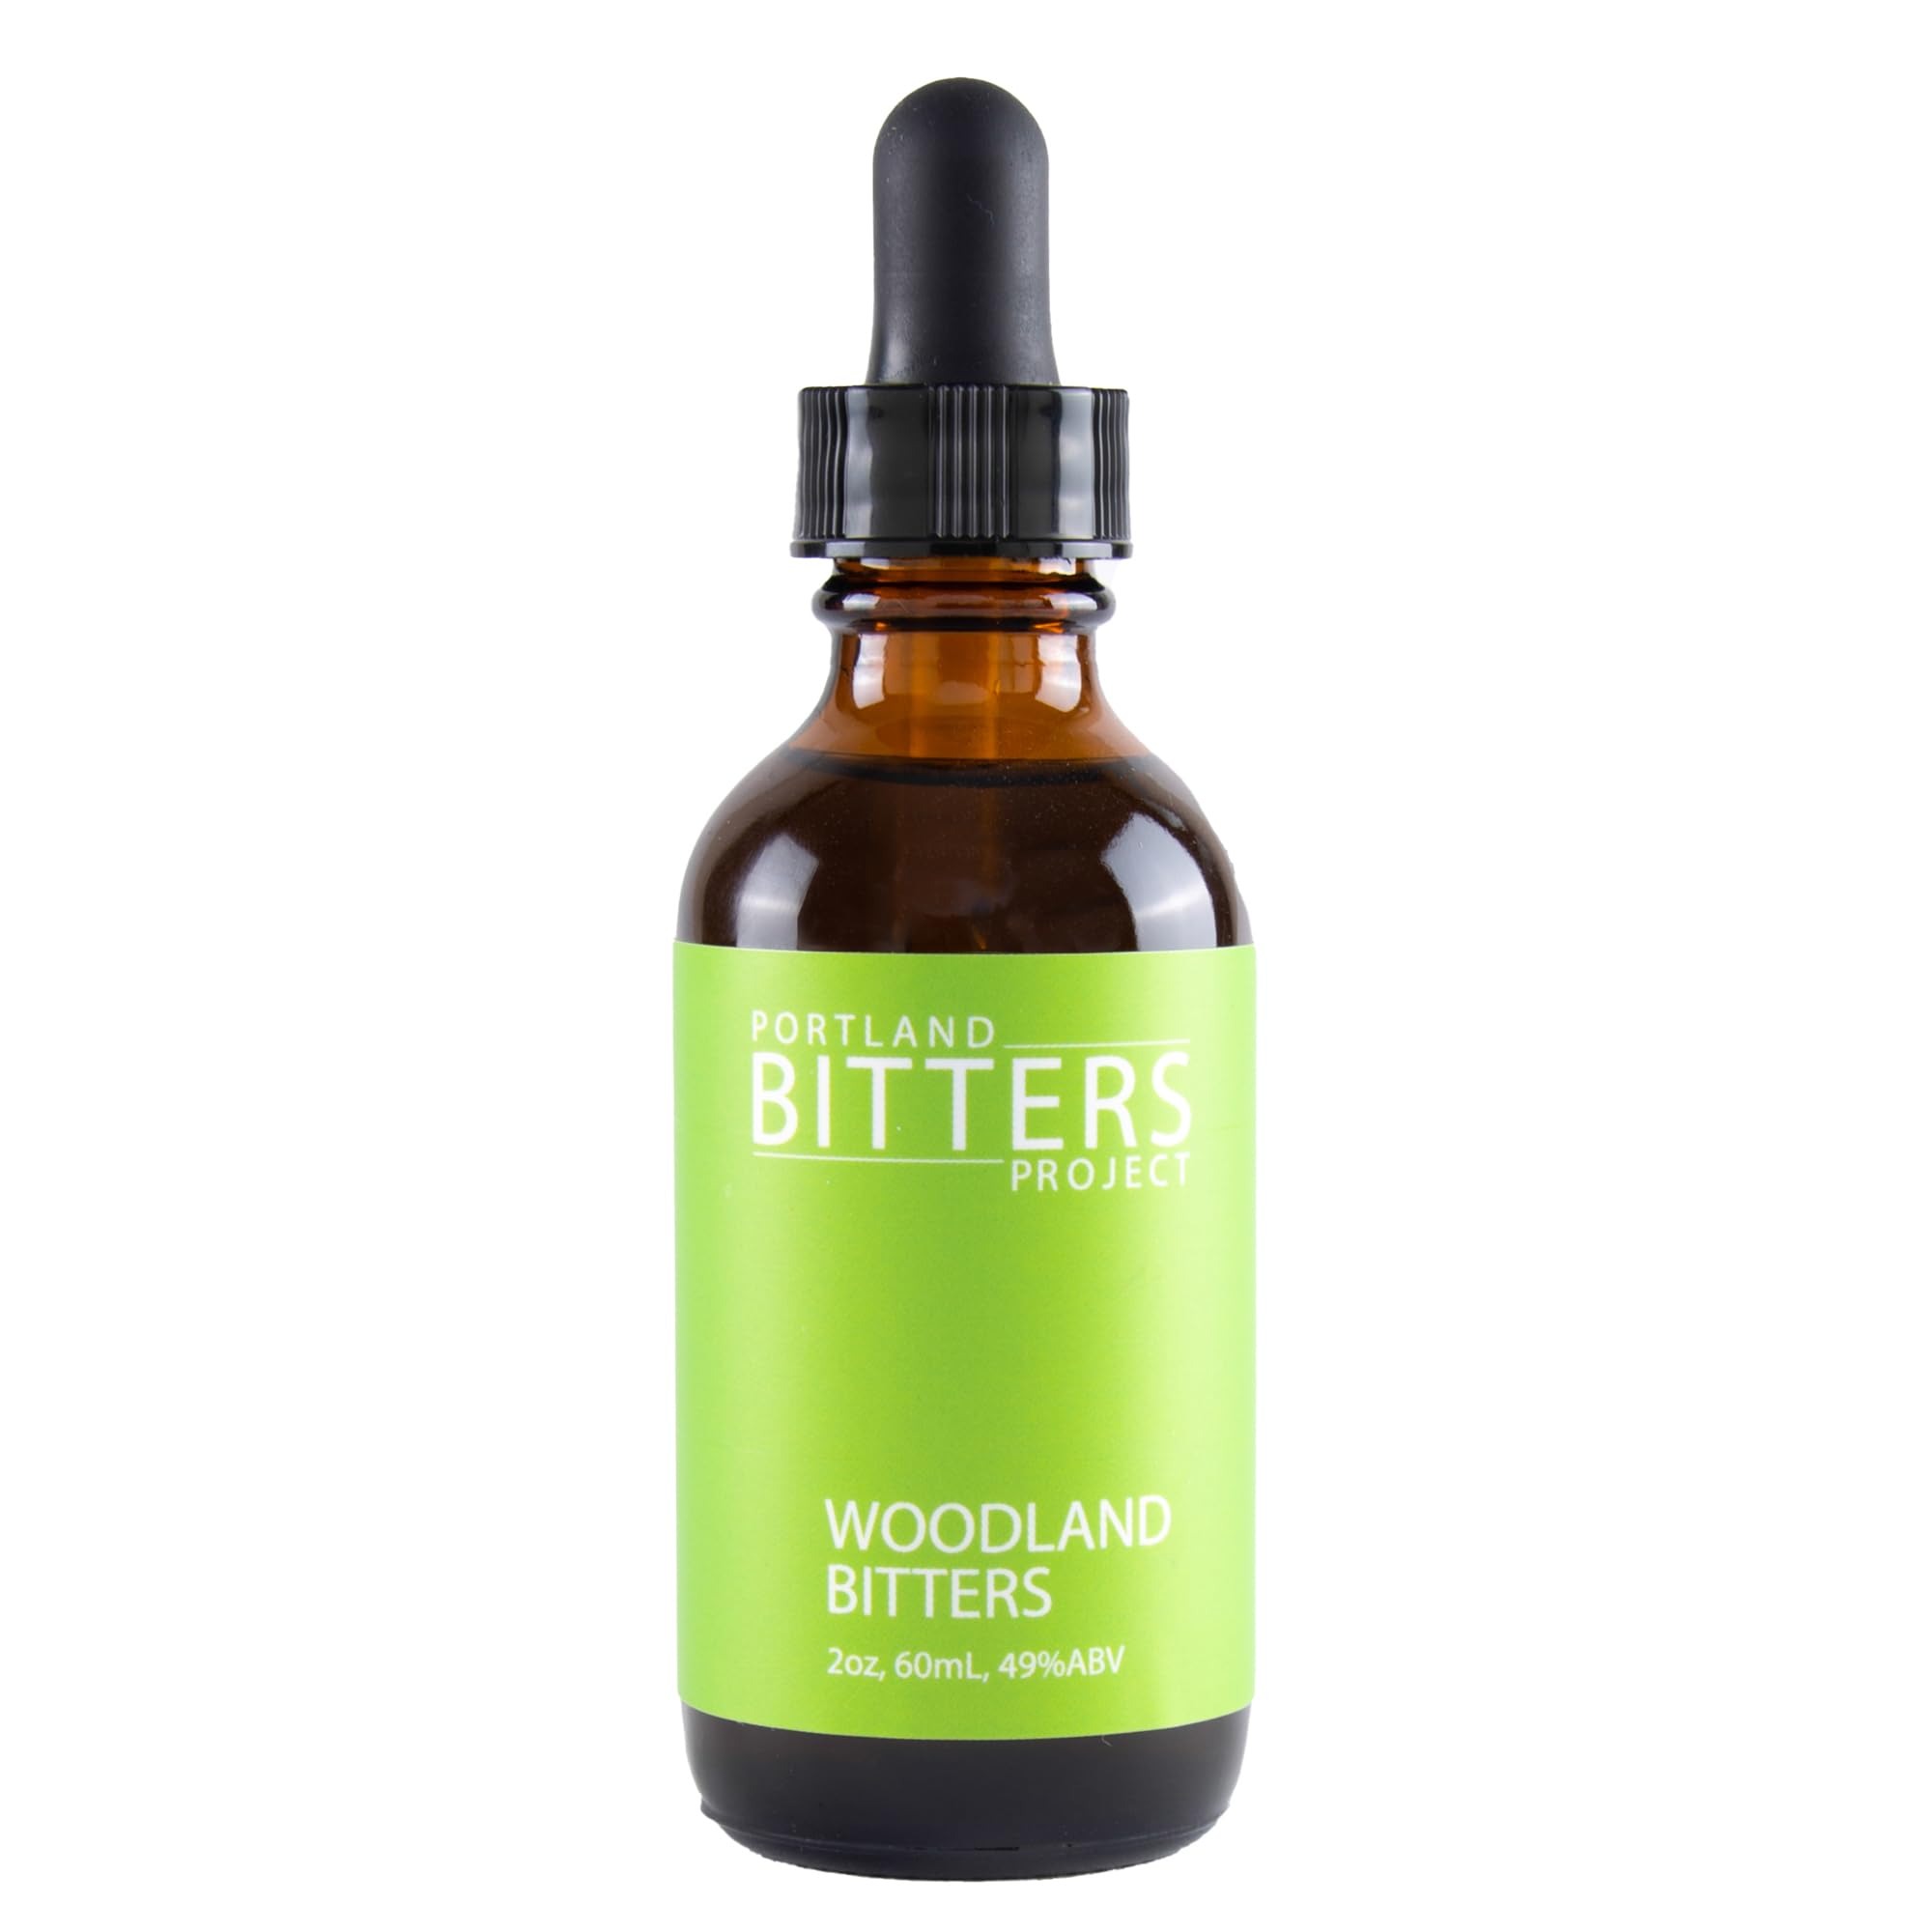
Item Name: Portland Bitters Project Woodland Bitters – Concentrated Bitters with Layered Flavors Made from Organic, Wild Crafted, Therapeutic Grade Whole Botanicals to Elevate Drinks & Cocktails – 2 fl oz
Bullet Point 1: WOODLAND BITTERS: Featured in Northern Hospitality and Bittersman’s Field Guide to Bitters & Amari, a blend of wildcrafted Douglas Fir, enhanced with peppermint and bitter orange, creates a unique and distinctive flavor profile that is like sipping a hike.
Bullet Point 2: ELEVATE YOUR FAVORITE DRINKS: Pairs well with gin, bourbon, soda water, and aquavit and bring out the best in other flavors such as citrus, ginger, mint, rye, and more. A few drops in your gin and tonic can elevate your drinking experience.
Bullet Point 3: CONCENTRATED BITTERS WITH LAYERED FLAVORS: Whereas other craft bitters might make six or eight cocktails per ounce, ours give you 20 to 40. Our bitters also have layered flavors that add depth, aroma and complexity to any drink, not only cocktails.
Bullet Point 4: PURE NATURAL INGREDIENTS: We use organic, wild-crafted, therapeutic grade whole botanicals and slowly steep them for weeks in non-GMO over-proof cane spirits with minimal processing, nothing artificial and no thickening agents.
Bullet Point 5: HANDCRAFTED, SMALL BATCH PORTLAND BITTERS MADE IN OREGON: Every herb we use is tinctured separately so the flavors come through clearly. “Bitters” happen when the tinctures are combined in precise proportions in small batches.
Product Description: Featured in Northern Hospitality and Bittersman’s Field Guide to Bitters & Amari, Woodland Bitters blends wildcrafted Douglas Fir with peppermint and bitter orange to create an invigorating mouthfeel and taste. It’s like sipping a hike! Woodland Bitters pairs well with gin, bourbon, soda water, and aquavit and brings out the best in other flavors such as citrus, ginger, mint, rye, and more. With just a few drops of our Woodland Bitters you can transform your gin and tonic into a uniquely flavorful and aromatic cocktail that tantalizes your palate and transports you to a serene forest setting.<p>We turn organic, therapeutic-grade botanicals into concentrated flavors. Whereas other craft bitters might make six or eight cocktails per ounce, ours give you 20 - 40! Also, our bitters don’t contain a shred of artificial coloring or any thickening agents.<p>We make our naturally gluten-free and grain-free bitters the old-school way: slowly. It all starts with hand-picked, organic, wild-crafted, therapeutic-grade botanicals (roots, leaves, fruit, & sometimes seeds). These whole botanicals are immersed in organic, non-GMO, over-proof cane spirits and steeped for weeks, getting more flavorful & complex.<p>Every herb we use is tinctured separately, so the flavors come through clearly and we have ultimate control over our blends. We keep processing to a minimum and gravity filter them.<p>A small amount of non-GMO raw cane sugar as well as Portland water is added so your palate can taste everything to round out the flavor.<p>Portland Bitters Project’s unique bitters are hand-crafted in small batches, using the finest organic botanicals and over-proof cane spirits. The result is a concentrated, complex bitters experience that elevate and add layers of flavors, depth, aroma and complexity to all kinds of drinks—not only cocktails. Our bitters come in elegant amber glass bottles for its protective qualities against UV degradation with dropper tops for easy application.
Value: 2.0
Unit: Fl Oz

Price: 21